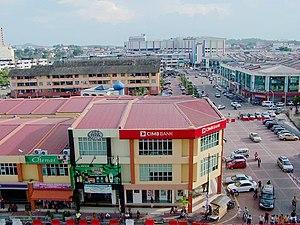
Kluang est une ville de l'État de Johor en Malaisie. En 1915, le chemin de fer est construit pour relier la ville avec les autres grandes villes.